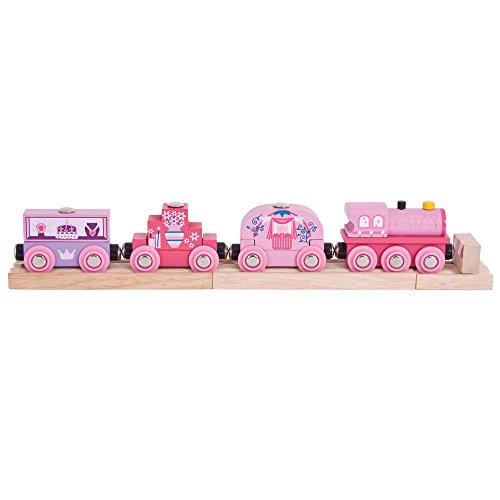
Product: Bigjigs Rail Wooden Princess Train - Other Major Rail Brands are Compatible
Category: Toys & Games | Play Vehicles | Play Trains & Railway Sets | Train Sets
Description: Make way for the Princess of wooden trains.
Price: $19.99
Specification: ProductDimensions:15x1.8x4.1inches|ItemWeight:12.8ounces|ShippingWeight:12.8ounces(Viewshippingratesandpolicies)|DomesticShipping:ItemcanbeshippedwithinU.S.|InternationalShipping:ThisitemcanbeshippedtoselectcountriesoutsideoftheU.S.LearnMore|ASIN:B004Z5CWRA|Itemmodelnumber:BJT451|Manufacturerrecommendedage:36months-12years